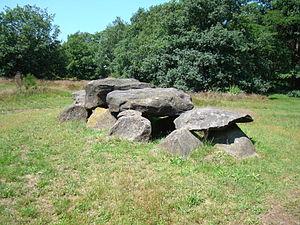
Le dolmen D41 est un dolmen situé à Emmen, dans la province néerlandaise de Drenthe.